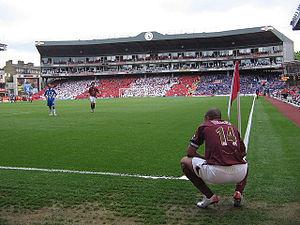
Arsenal Football Club est un club de football anglais fondé le 1ᵉʳ décembre 1886 à Londres. Son siège est situé dans le borough londonien d'Islington.